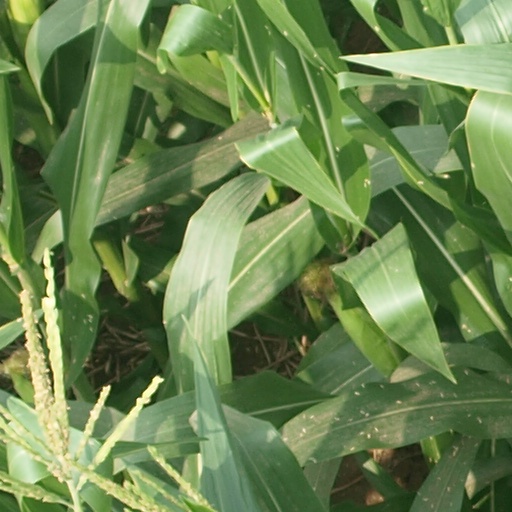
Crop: maize; corn